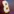
Number: 8